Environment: real
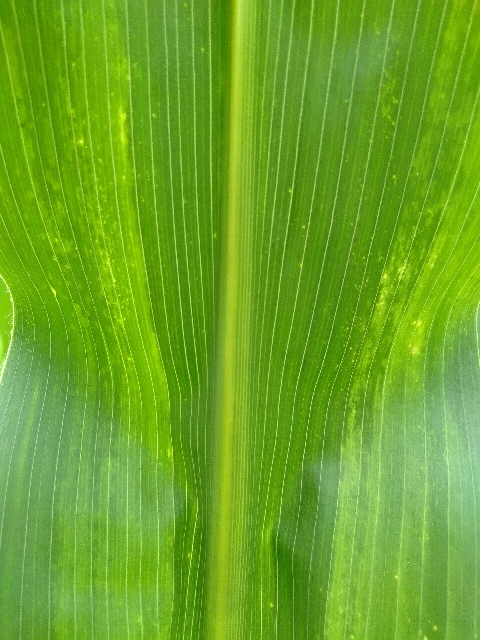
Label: lethal_necrosis